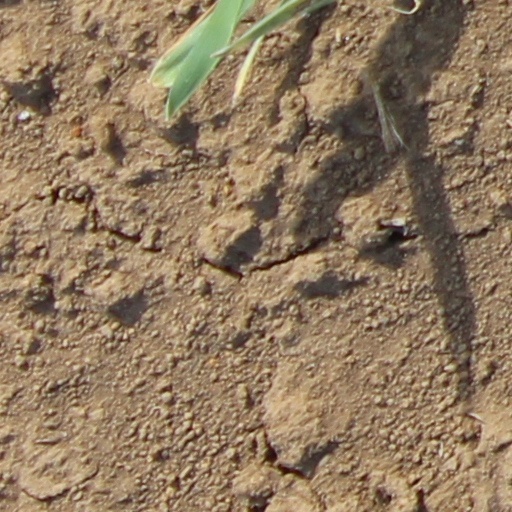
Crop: wheat